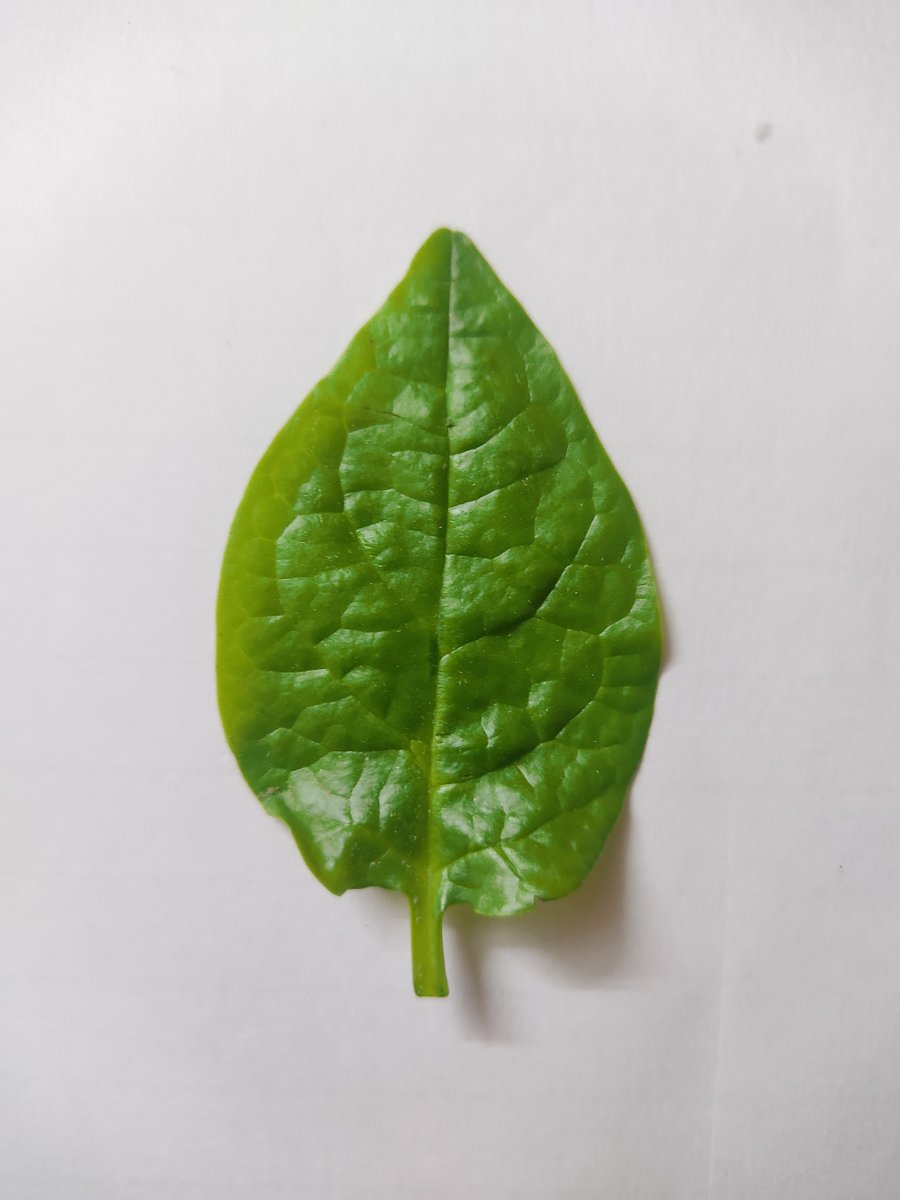
Label: Healthy-Leaf